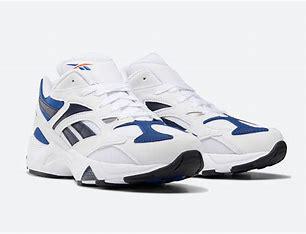
Brand: Reebok
Model: Aztrek 96